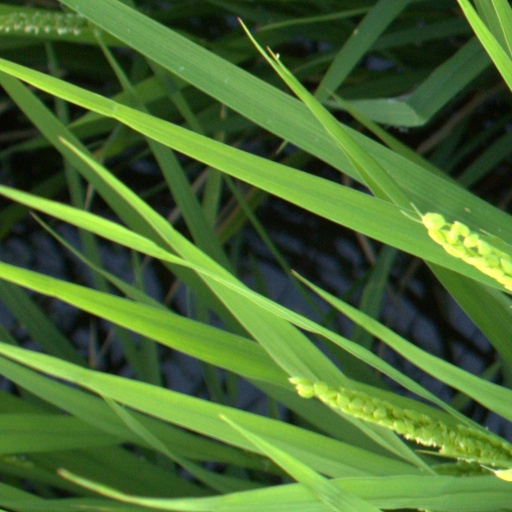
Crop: rice